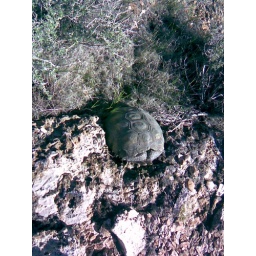
near red rock canyon, outside vegas. a pity i didn't have my SLR with me.